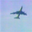
Label: airplane